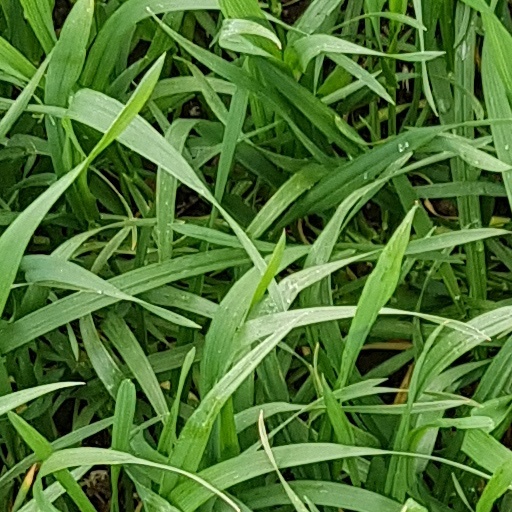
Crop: wheat